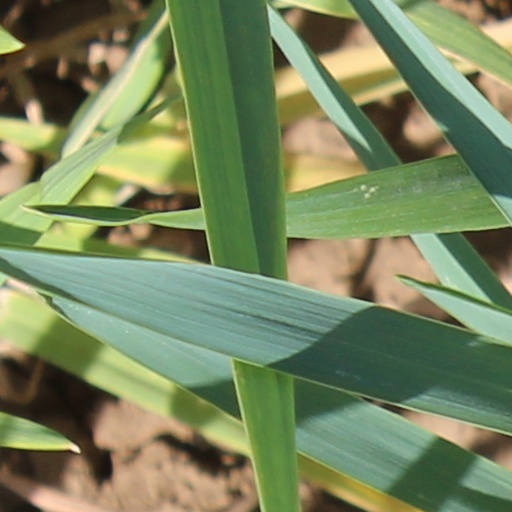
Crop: wheat